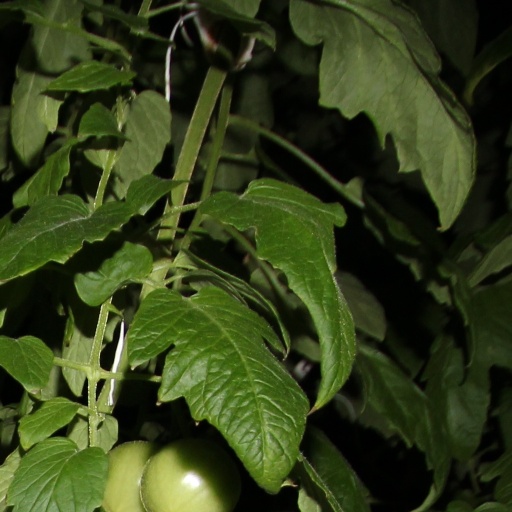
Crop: tomato